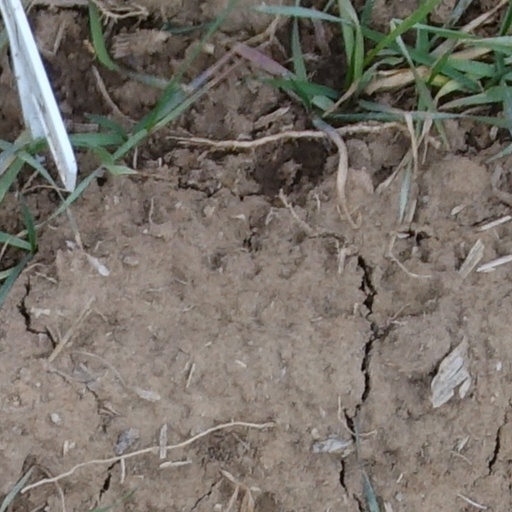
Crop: wheat